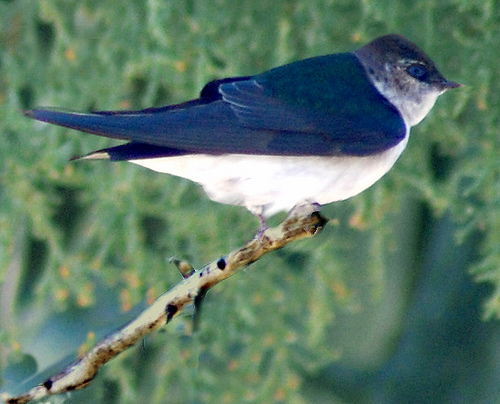
a round bird with blue eye rings, a short bill and blue feathers along the top of the body and white feathers on the bottom of the body.
this bird has blue eyes and a black eye ring, along with a white belly, breast and vent, and black covering the majority of its body.
this bird has a flat-shaped head, bright blue eyes, short bill and is white with bright blue wings.
this small blue bird has a white belly, rump and throat.
this bird has a dark gray back with extra long primaries, an all-white abdomen and breast, and a dark-colored, squared head that has a tiny, pointed beak.
this bird has wings that are black and has a white belly
this bird has wings that are black and has a white belly
this bird is black and white in color, with a very small beak.
this bird has wings that are blue and has a white belly
this is a mid-size bird with a bright blue secondaries and retrices, a thick nape, and a white breast and abdomen.
Species: Tree Swallow